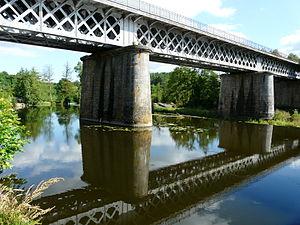
Le pont du chemin de fer sur le Thouet, Saint-Loup-sur-Thouet, Saint-Loup-Lamairé, Deux-Sèvres, France
Saint-Loup-Lamairé est une commune du Centre-Ouest de la France située dans le département des Deux-Sèvres en région Nouvelle-Aquitaine.